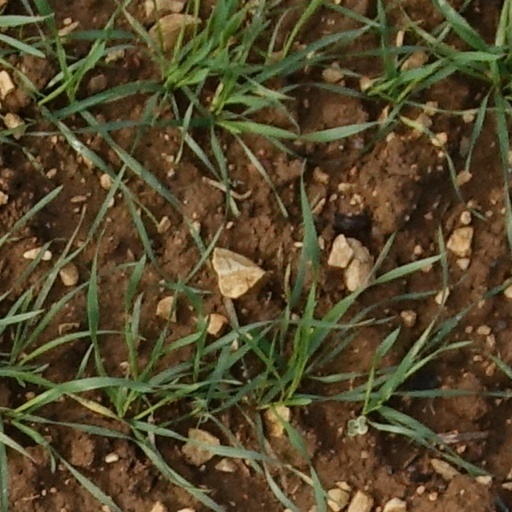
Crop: wheat